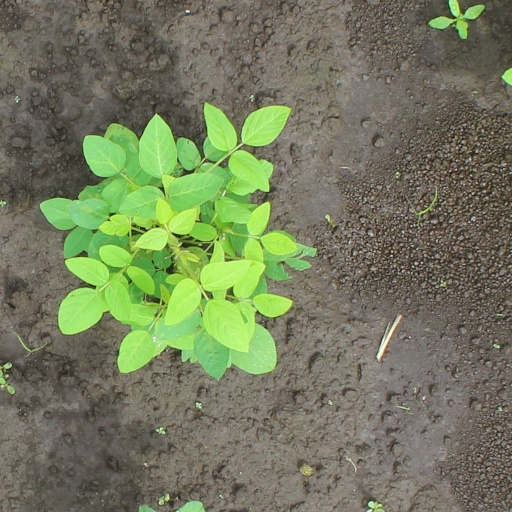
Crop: soybean